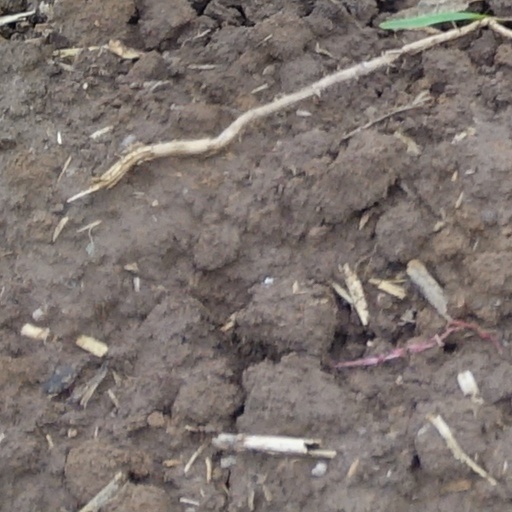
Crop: wheat